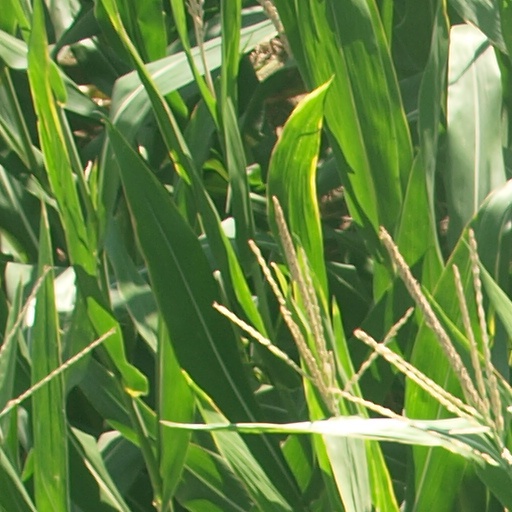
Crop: maize; corn